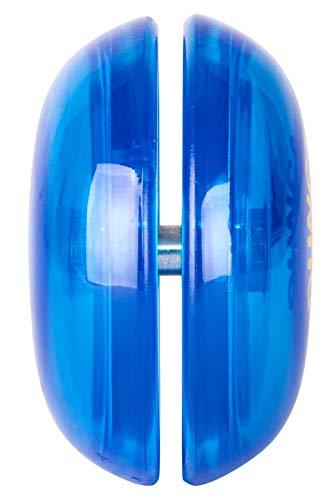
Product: Duncan Imperial Yo-Yo - String Yo-Yo for Beginners with Narrow String Gap, Steel Axle, Plastic Body, Looping Play , Assorted Colors
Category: Toys & Games | Sports & Outdoor Play | Yo-yos
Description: The plastic yo-yo is a great pick for learning the basics of yo-yoing and for those trying to perfect advanced yo-yo tricks.
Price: $3.00